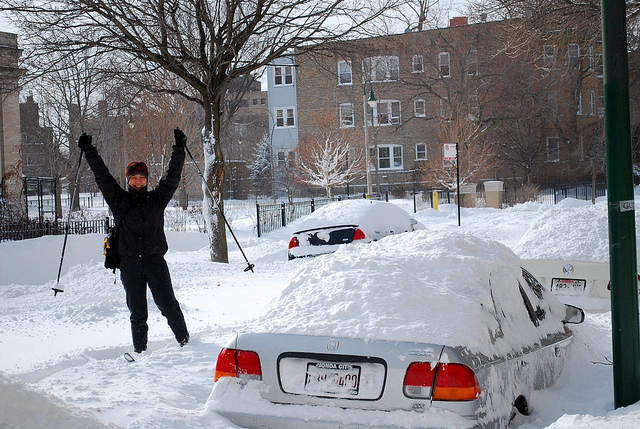
user: Given an image and a question. Answer the question in a short answer. Question: What season is it? Short Answer:
assistant: winter